System Sensor

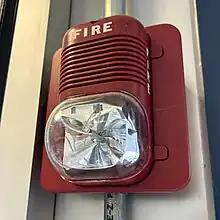
A SpectrAlert horn strobe

The SpectrAlert series was the successor to the MASS series. The SpectrAlert series included horn strobes, strobes, remote horns, chimes, chime strobes, speakers, and speaker strobes. A main feature of these alarms was the ability to sync them using a System Sensor MDL sync module or the System Sensor sync protocol on a supported fire alarm control panel. Three years after the initial release of the SpectrAlert series, System Sensor released the ceiling mount SpectrAlerts. This included horn strobes, remote strobes, speaker strobes, and remote speakers. There were multiple generations of the SpectrAlert. The first generation had a screw lock. The second generation, released in the early 2000s, replaced the screw lock with a clip lock. Approximately before 2006, the third generation was released with multi-candela strobes, and replaced the jumpers for the horn tone with DIP switches.